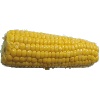
Label: corn